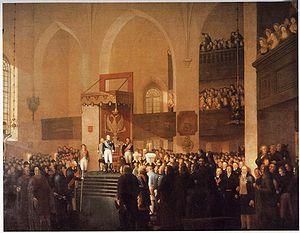
La cathédrale de Porvoo en Finlande est une église luthérienne située à Porvoo.
L'histoire de la Finlande est caractérisée par la lutte d'influence que se sont livrés ses deux grands voisins, la Suède et la Russie. La Finlande est originellement peuplée par le peuple finnois au sud et par les Sames en Laponie. Au Moyen Âge, la Finlande est colonisée par la Suède dans ce que l'on appelle la Suède-Finlande. En 1809, la Suède doit céder la Finlande à la Russie. Le pays n'accède finalement à l'indépendance qu'après la révolution russe de 1917.
La Diète de Finlande est l'assemblée législative du grand-duché de Finlande de 1809 à 1906. La diète est le bénéficiaire des pouvoirs du Sveriges ståndsriksdag suédois à qui elle a succédé.
Cette page concerne l'année 1809 du calendrier grégorien.
1ᵉʳ mars, États-Unis :
La politique linguistique de la Finlande désigne le comportement de l'État finlandais à l'égard des langues parlées dans ce pays, et des groupes de population parlant ces langues. Depuis le XIXᵉ siècle, cette politique, tournée vers le bilinguisme, a été marquée par les rapports de force entre les défenseurs du suédois, parlé par une minorité, et ceux du finnois.
La Diète de Porvoo est l'assemblée législative convoquée pour établir la Grande Principauté de Finlande, en 1809. Elle est l'héritière des pouvoirs du Parlement suédois
Le grand-duché de Finlande était l'État prédécesseur de l'actuelle Finlande lorsque son territoire était une composante de la Russie impériale entre 1809 et le 6 décembre 1917, date de l'indépendance finlandaise.